Conservation movement

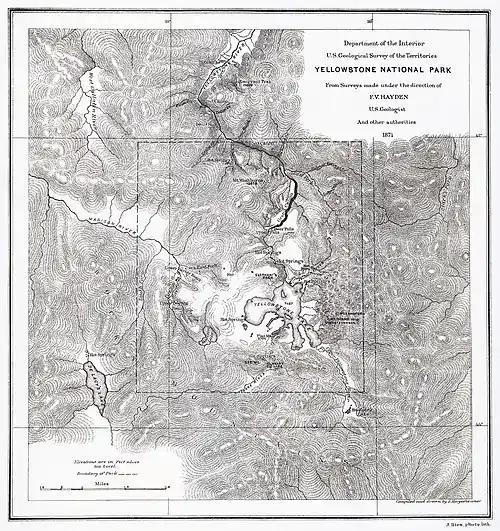
F. V. Hayden's map of Yellowstone National Park, 1871

The American movement received its inspiration from 19th century works that exalted the inherent value of nature, quite apart from human usage. Author Henry David Thoreau (1817–1862) made key philosophical contributions that exalted nature. Thoreau was interested in peoples' relationship with nature and studied this by living close to nature in a simple life. He published his experiences in the book "Walden," which argued that people should become intimately close with nature. The ideas of Sir Brandis, Sir William P.D. Schlich and Carl A. Schenck were also very influential—Gifford Pinchot, the first chief of the USDA Forest Service, relied heavily upon Brandis' advice for introducing professional forest management in the U.S. and on how to structure the Forest Service. In 1864 Abraham Lincoln established the federally preserved Yosemite, before the first national park was created (Yellowstone National Park).